Bank of America Corporate Center

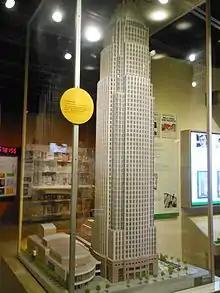
Bank of America Corporate Center architectural model at Levine Museum of the New South

On Monday, July 20, 1987, NCNB announced Lincoln Property as a general partner for the project. With the development team set, the process of hiring an architect of the project commenced in August 1987.